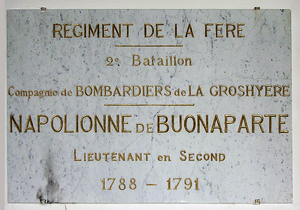
Napoléon Bonaparte au régiment de La Fère, Auxonne, Côte d'Or, Bourgogne, FRANCE
Le séjour de Napoléon Bonaparte à Auxonne est la période où il apprit l'essentiel de son métier militaire et où il forgea les bases de sa formation intellectuelle à l’École royale d’artillerie. Ce séjour est commémoré par une statue le représentant jeune dans l'uniforme de lieutenant d'artillerie qu'il portait alors. La statue du lieutenant Bonaparte trône au milieu de la place d'Armes, à Auxonne, depuis le 20 décembre 1857.